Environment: real
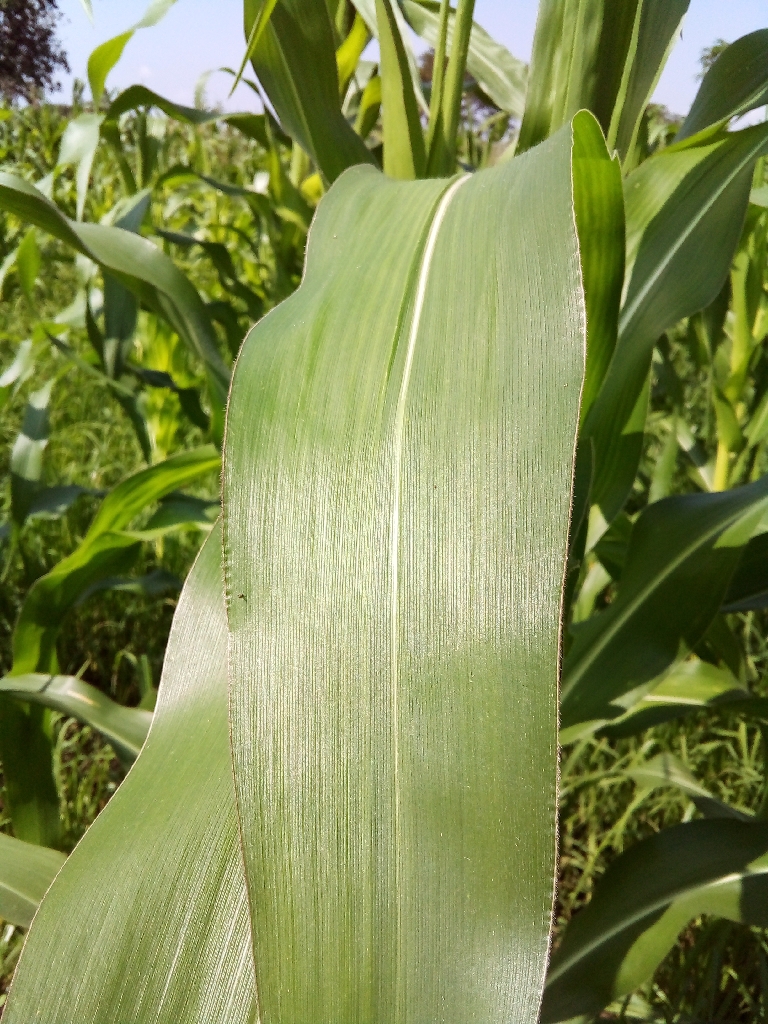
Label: healthy